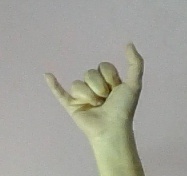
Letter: ya